Natacha Aguilar de Soto

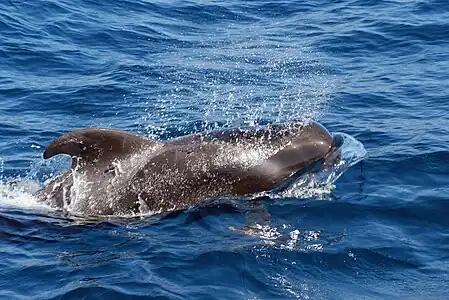
Short-finned Pilot Whale surfacing

Aguilar de Soto's Ph.D. thesis addressed "Acoustic and diving behaviour of the short finned pilot whales" (Globicephala macrorhynchus) "and Blainville's beaked whale" (Mesoplodon densirostris)" off the Canary Islands. Implications on the effects of man-made noise and boat collisions" (trans., 2006). The combination of recorded whale "clicks" and "buzzes" with speed, orientation, and depth data from the DTAGs revealed an unsuspected picture of how the whales hunt. Described in the "Journal of Animal Ecology" (2008), pilot whales make high-speed dives to pursue large deep-dwelling prey and then return to the surface to breathe and rest.